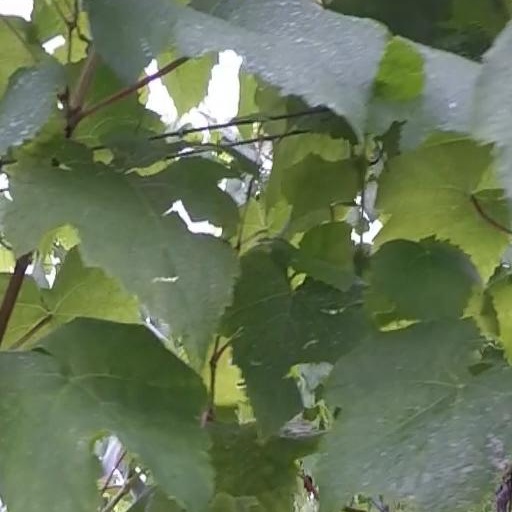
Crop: grape